History of the Internet

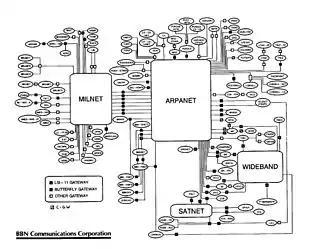
BBN Technologies TCP/IP Internet map of early 1986

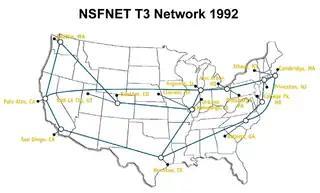
T3 NSFNET Backbone, c. 1992

With so many different networking methods seeking interconnection, a method was needed to unify them. Louis Pouzin initiated the CYCLADES project in 1972, building on the work of Donald Davies and the ARPANET. An International Network Working Group formed in 1972; active members included Vint Cerf from Stanford University, Alex McKenzie from BBN, Donald Davies and Roger Scantlebury from NPL, and Louis Pouzin and Hubert Zimmermann from IRIA. Pouzin coined the term "catenet" for concatenated network. Bob Metcalfe at Xerox PARC outlined the idea of Ethernet and PARC Universal Packet (PUP) for internetworking. Bob Kahn, now at DARPA, recruited Vint Cerf to work with him on the problem. By 1973, these groups had worked out a fundamental reformulation, in which the differences between network protocols were hidden by using a common internetworking protocol. Instead of the network being responsible for reliability, as in the ARPANET, the hosts became responsible.